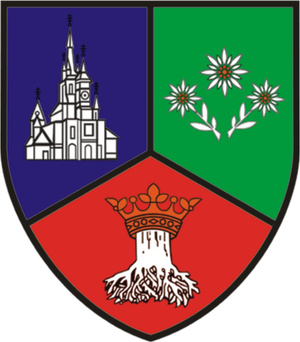
Brașov (distrikt)
Coat of Arms of Brașov county
Brașov er et distrikt i Transsylvanien i Rumænien med 589.028 indbyggere. Hovedstad er byen Brașov.